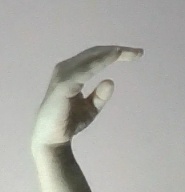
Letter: jeem